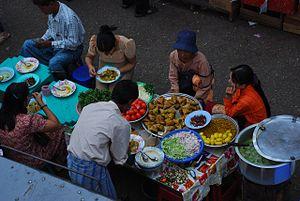
La cuisine birmane a été influencée par les cuisines indienne, chinoise et thaïlandaise, ainsi que par celle des ethnies locales. Elle n'est pas très connue à l'étranger et peut être caractérisée par son goût moyennement épicé, avec un usage limité des épices.